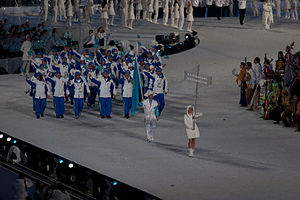
Kasakhstan ved vinter-OL 2010 / Medaljer / Medaljevindere
Ved åbningsceremonien.
Kasakhstan deltog i vinter-OL 2010 i Vancouver, British Columbia, Canada.